Janusz Korczak

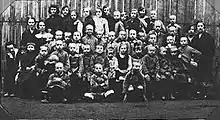
Janusz Korczak with the children in 1920s

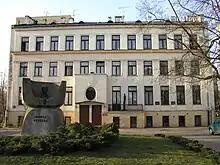
Korczak's orphanage is still in operation at 6 Jaktorowska Street

In 1907, Korczak went to study in Berlin, and in 1909, to Paris.